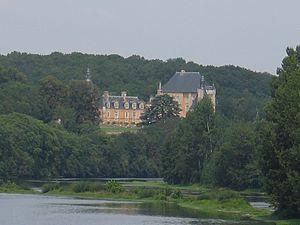
Le château de Touffou est un château français situé, au bord de la Vienne, sur la commune de Bonnes, dans le département de la Vienne. Il a été classé monument historique en 1923 et 1994, inscrit en 1992.
Bonnes est une commune du Centre-Ouest de la France, située dans le département de la Vienne en région Nouvelle-Aquitaine.